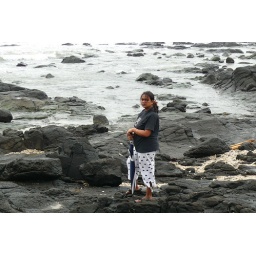
On rocks near Harihareshwar beach